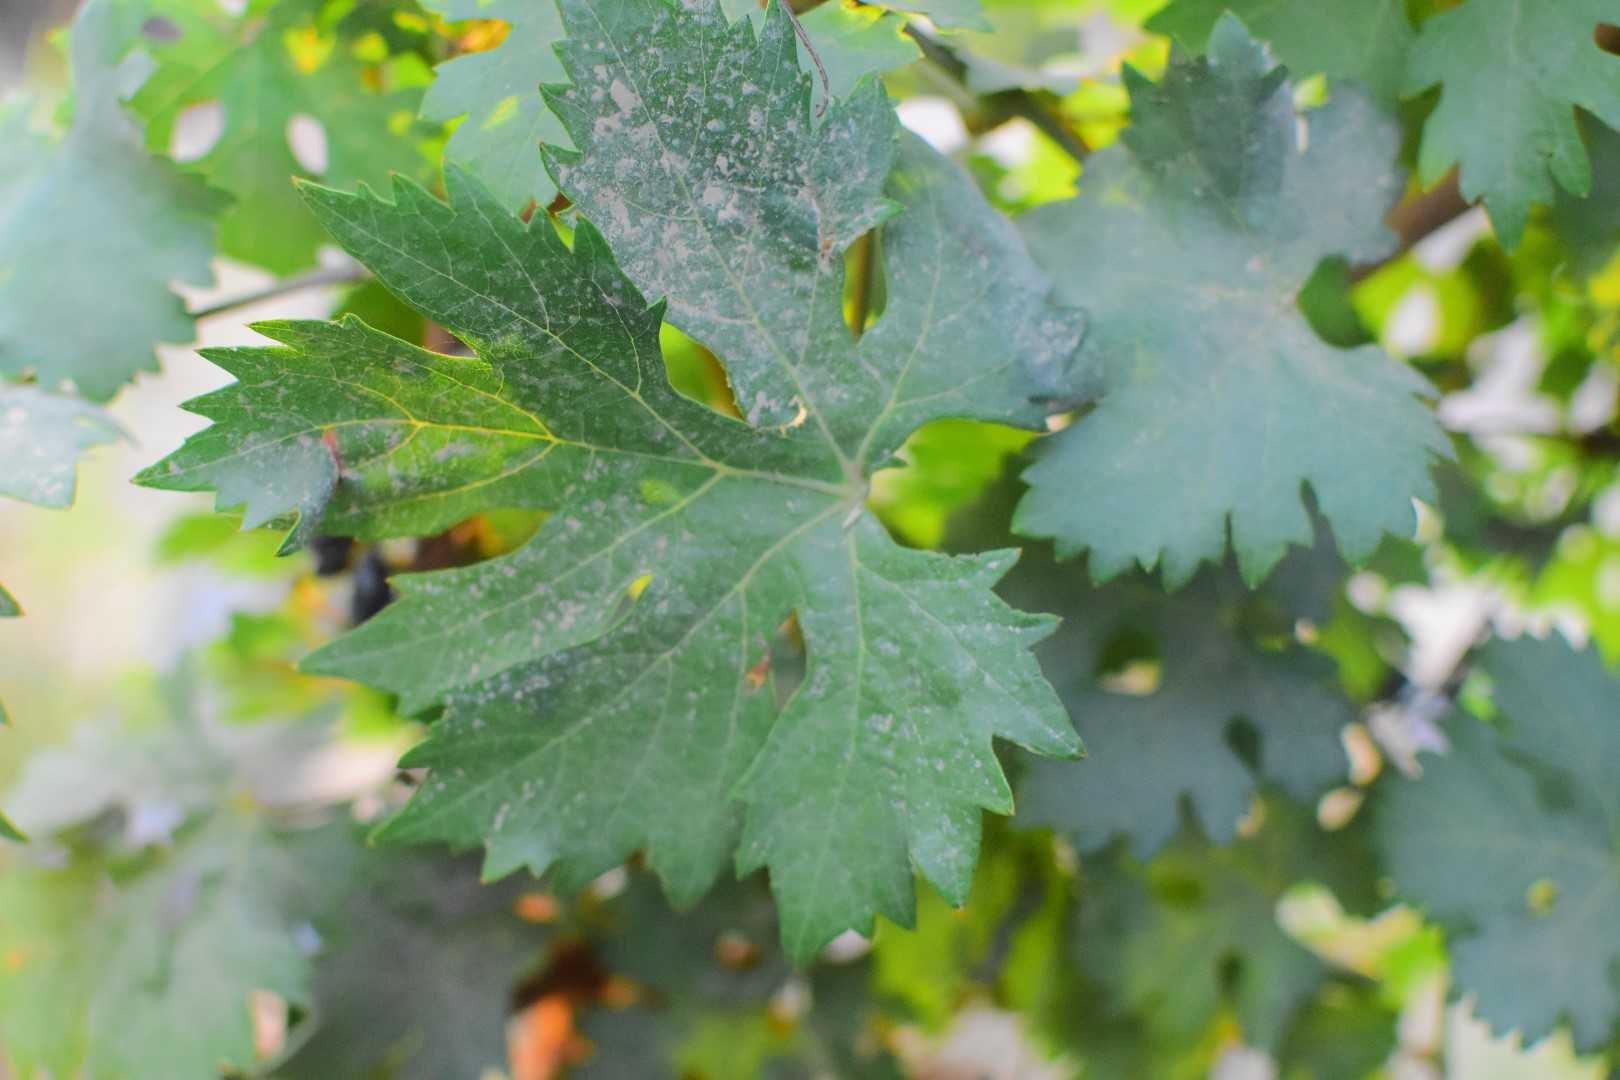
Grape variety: Aswud Balad